Constitutional Court of Korea

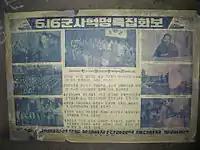
Coup d'état of Park Chung Hee dissolved the Constitutional Court of the Second Republic of Korea

After Rhee's overthrow during the April Revolution, the Second Republic was established through a constitutional amendment that shifted Korea from a presidential to a parliamentary system. As part of the amendment, the Constitutional Court was created to replace the now-defunct Constitutional Committee. Under the 1960 amendment, the president, House of Councillors and the Supreme Court each designated three Constitutional Court justices. Although legislation to establish the court was passed in April 1961, it never materialized. The following month, Park Chung Hee seized power through a military coup, suspending the constitution and halting the court's formation.